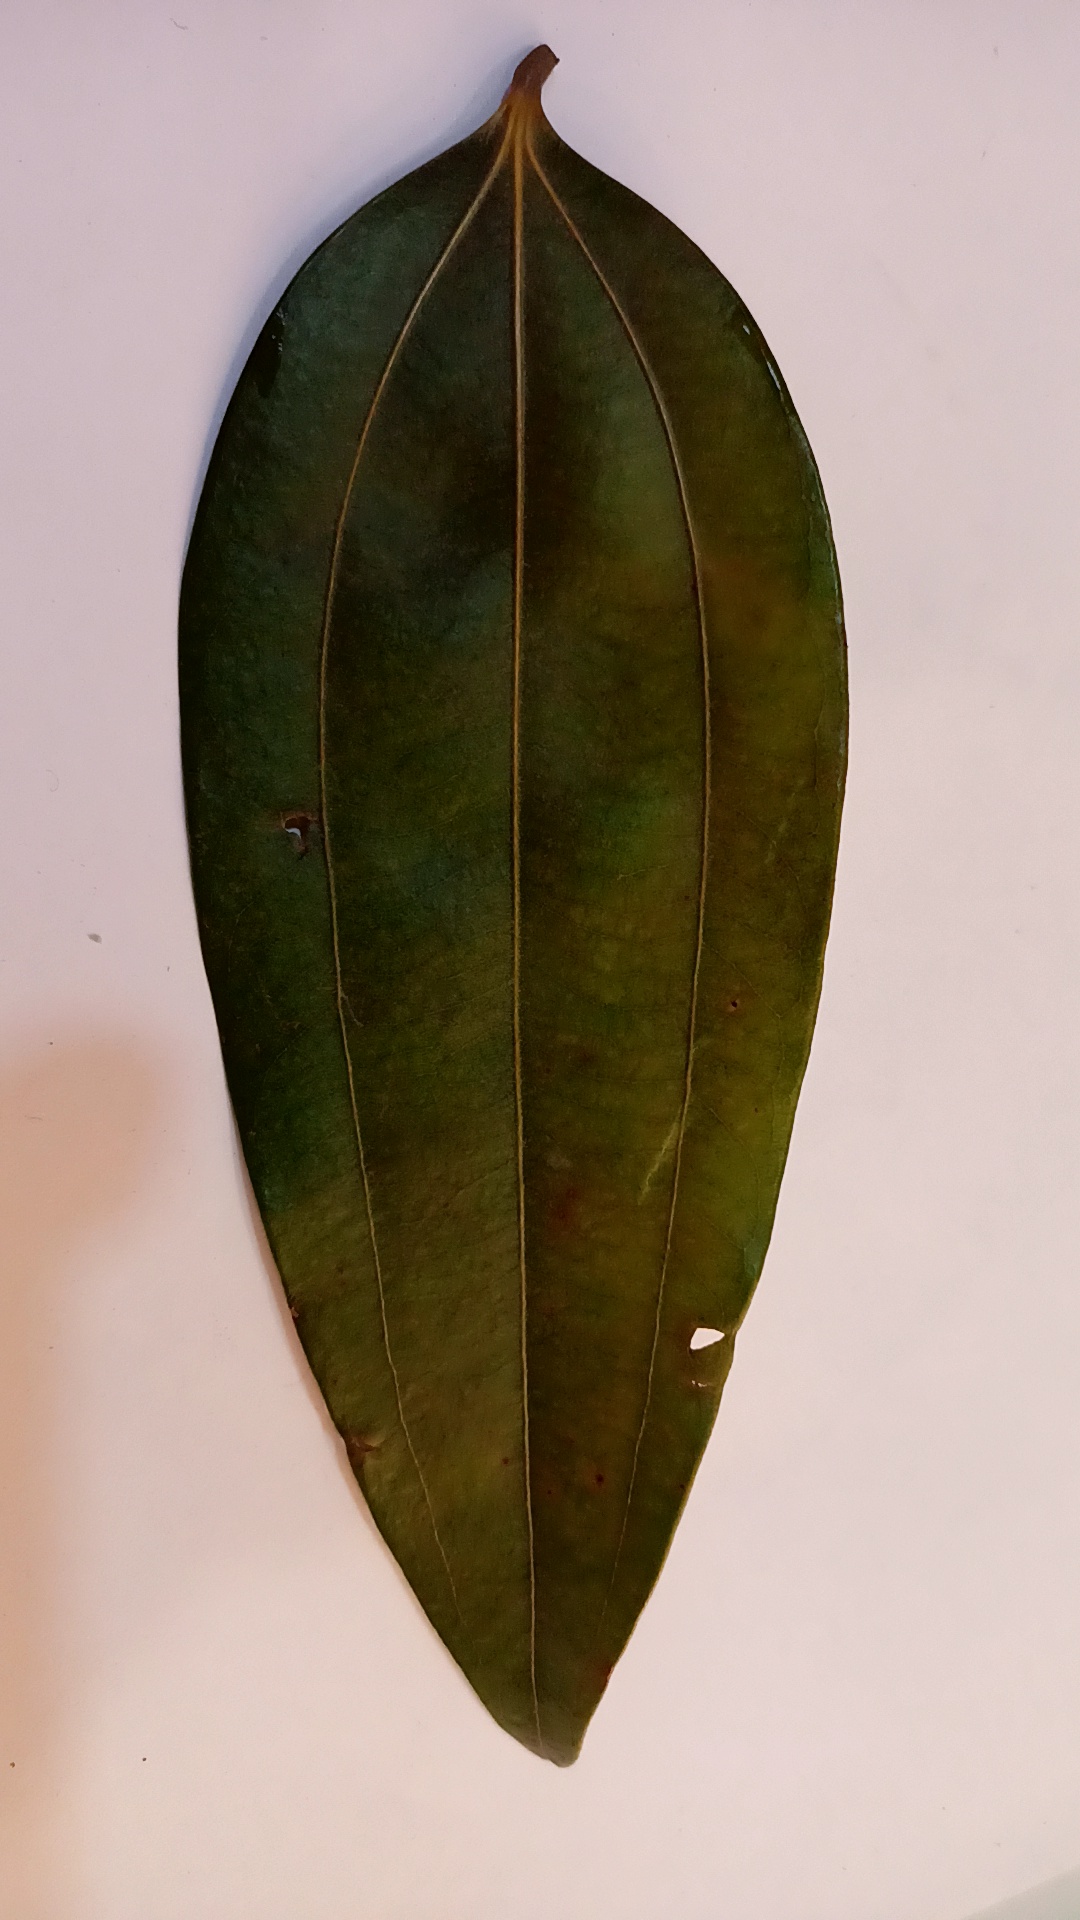
Label: Disease